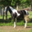
Label: horse